Södertälje

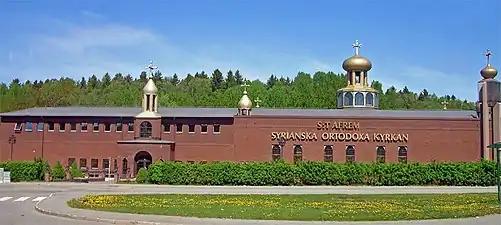
Syriac Orthodox Church St. Aphrem Cathedral, Södertälje

In the 1950s, conditions in Södertälje's central parts were considered outdated. As the city grew, and modern apartment buildings were constructed in the outskirts, the city centre was still predominantly consisted of relatively small wooden houses. Hence, the city council decided on a major renovation of the central areas, where many buildings around the pedestrian section of Storgatan high street (including adjacent Nygatan and Köpmangatan streets) were demolished. Some of the buildings were moved to the Torekällberget City Museum. However, many of the 17th–19th century buildings around Olof Palmes plats, Marenplan, Saltsjötorget and Stortorget were preserved.